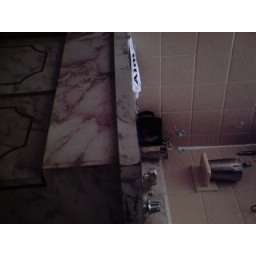
a dingy hole in the wall of my kitchen